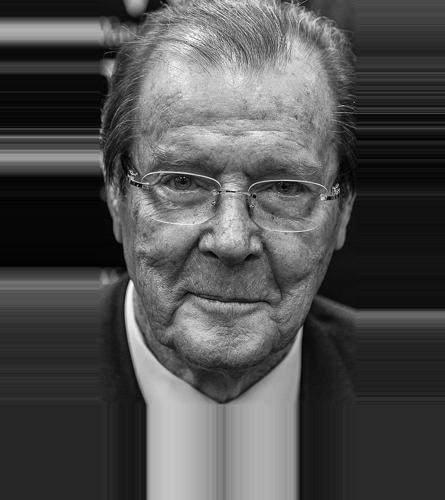
Age: 86